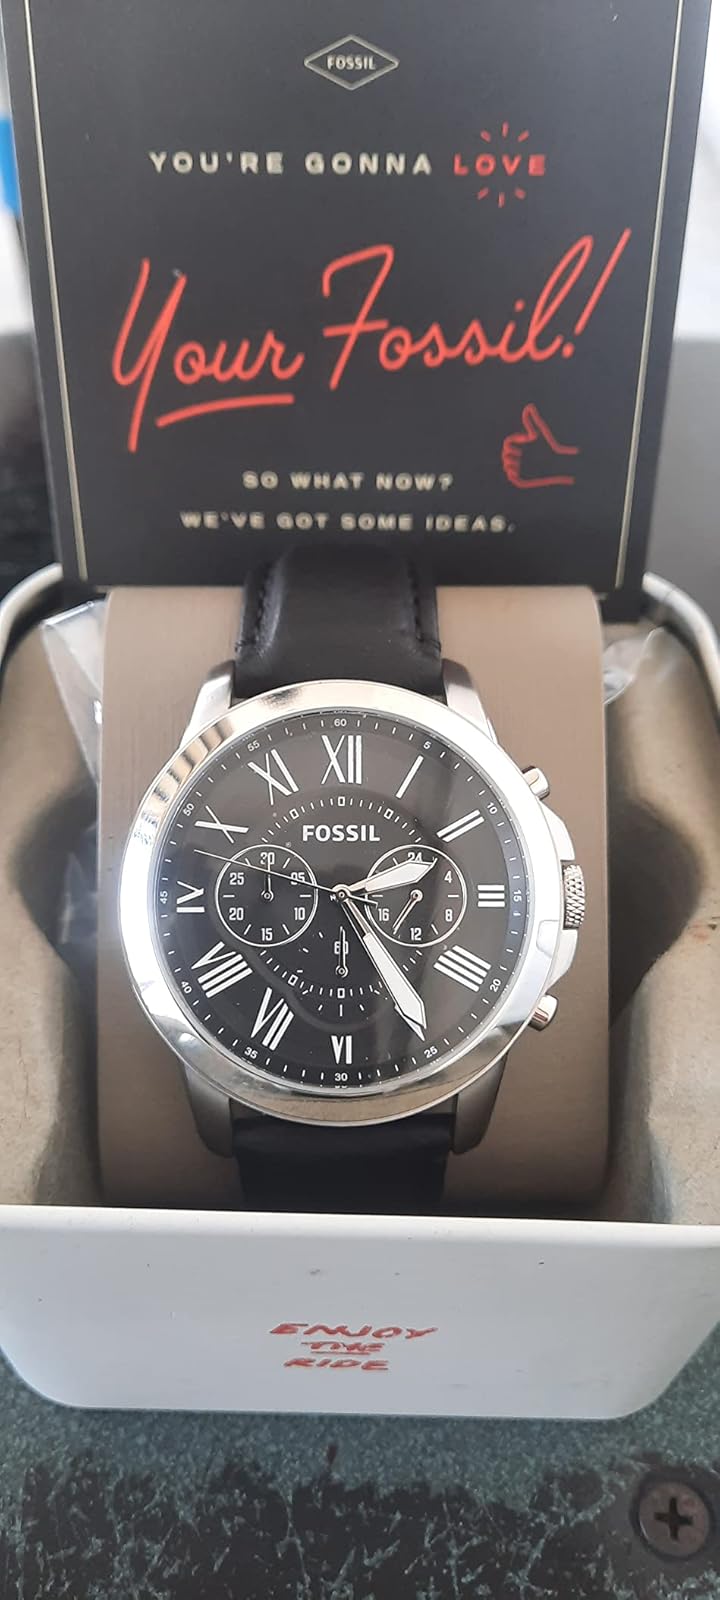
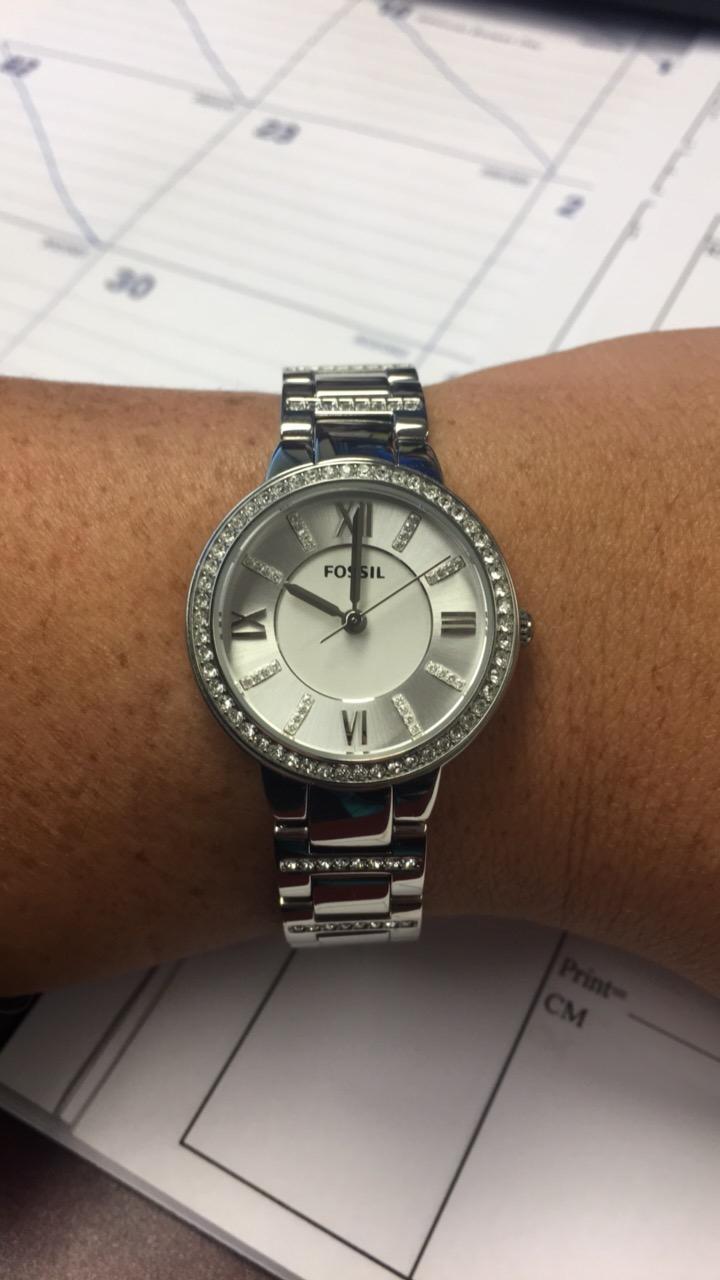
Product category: accessories_watch
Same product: no